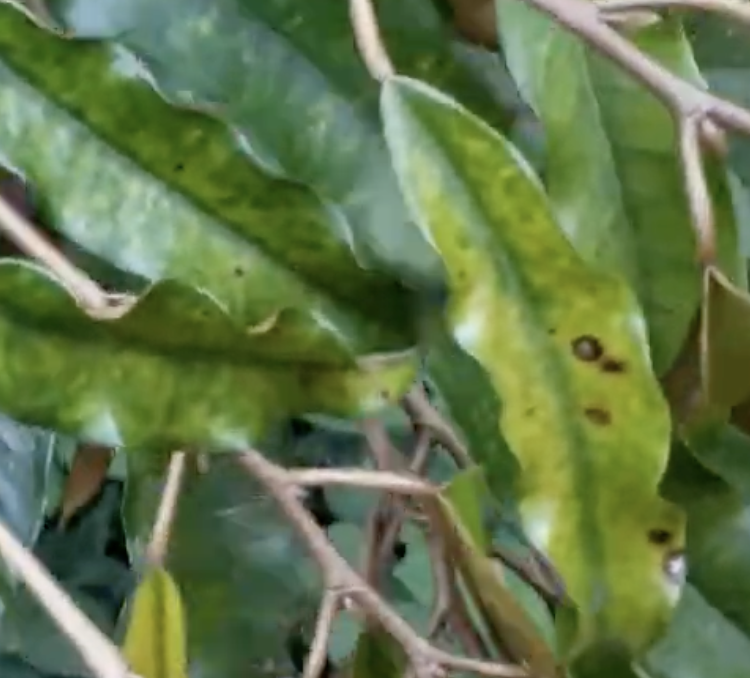
Label: canker_disease